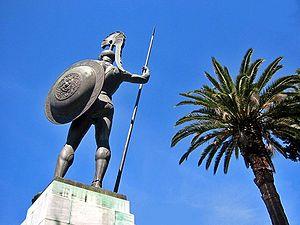
L’Achilleion ou Achilléon est un palais néoclassique de style pompéien situé en périphérie du village de Gastouri, dans le district municipal d’Achilleio, sur l’île grecque de Corfou.